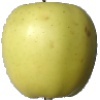
Label: Apple Golden 2